Élie Berthet

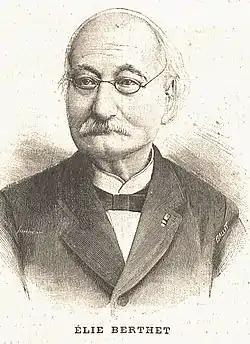

Berthet was born in Limoges. A most prolific writer, he wrote more than 100 novels about Paris, criminal affairs, the prehistoric world, and other subjects. His "Les Houilleurs de Polignies" is reported to have been one of the inspirations for Zola's "Germinal". He died, aged 75, in Paris.